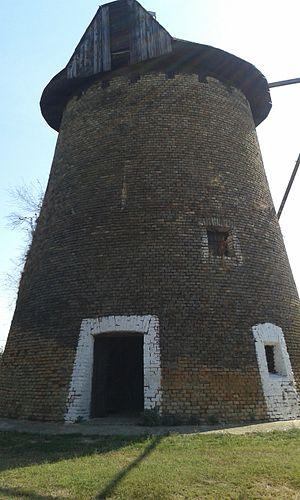
Le moulin à vent à Čurug est un moulin à vent situé à Čurug, dans la province de Voïvodine, dans la municipalité de Žabalj et dans le district de Bačka méridionale, en Serbie. Il est inscrit sur la liste des monuments culturels de grande importance de la République de Serbie.
Les monuments culturels de grande importance sont les monuments de Serbie qui, par leur valeur, bénéficient d'un haut degré de protection.
Le moulin à vent à Melenci est un moulin à vent situé à Melenci, dans la province de Voïvodine, sur le territoire de la Ville de Zrenjanin et dans le district du Banat central, en Serbie. Il est inscrit sur la liste des monuments culturels de grande importance de la République de Serbie.